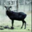
Label: deer